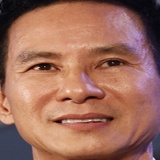
ca sĩ Lý Hải